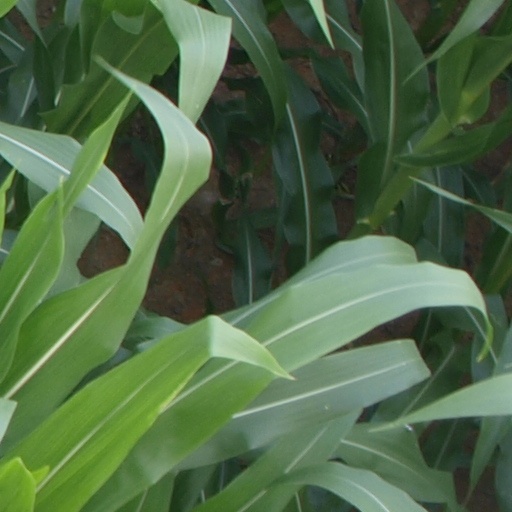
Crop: maize; corn